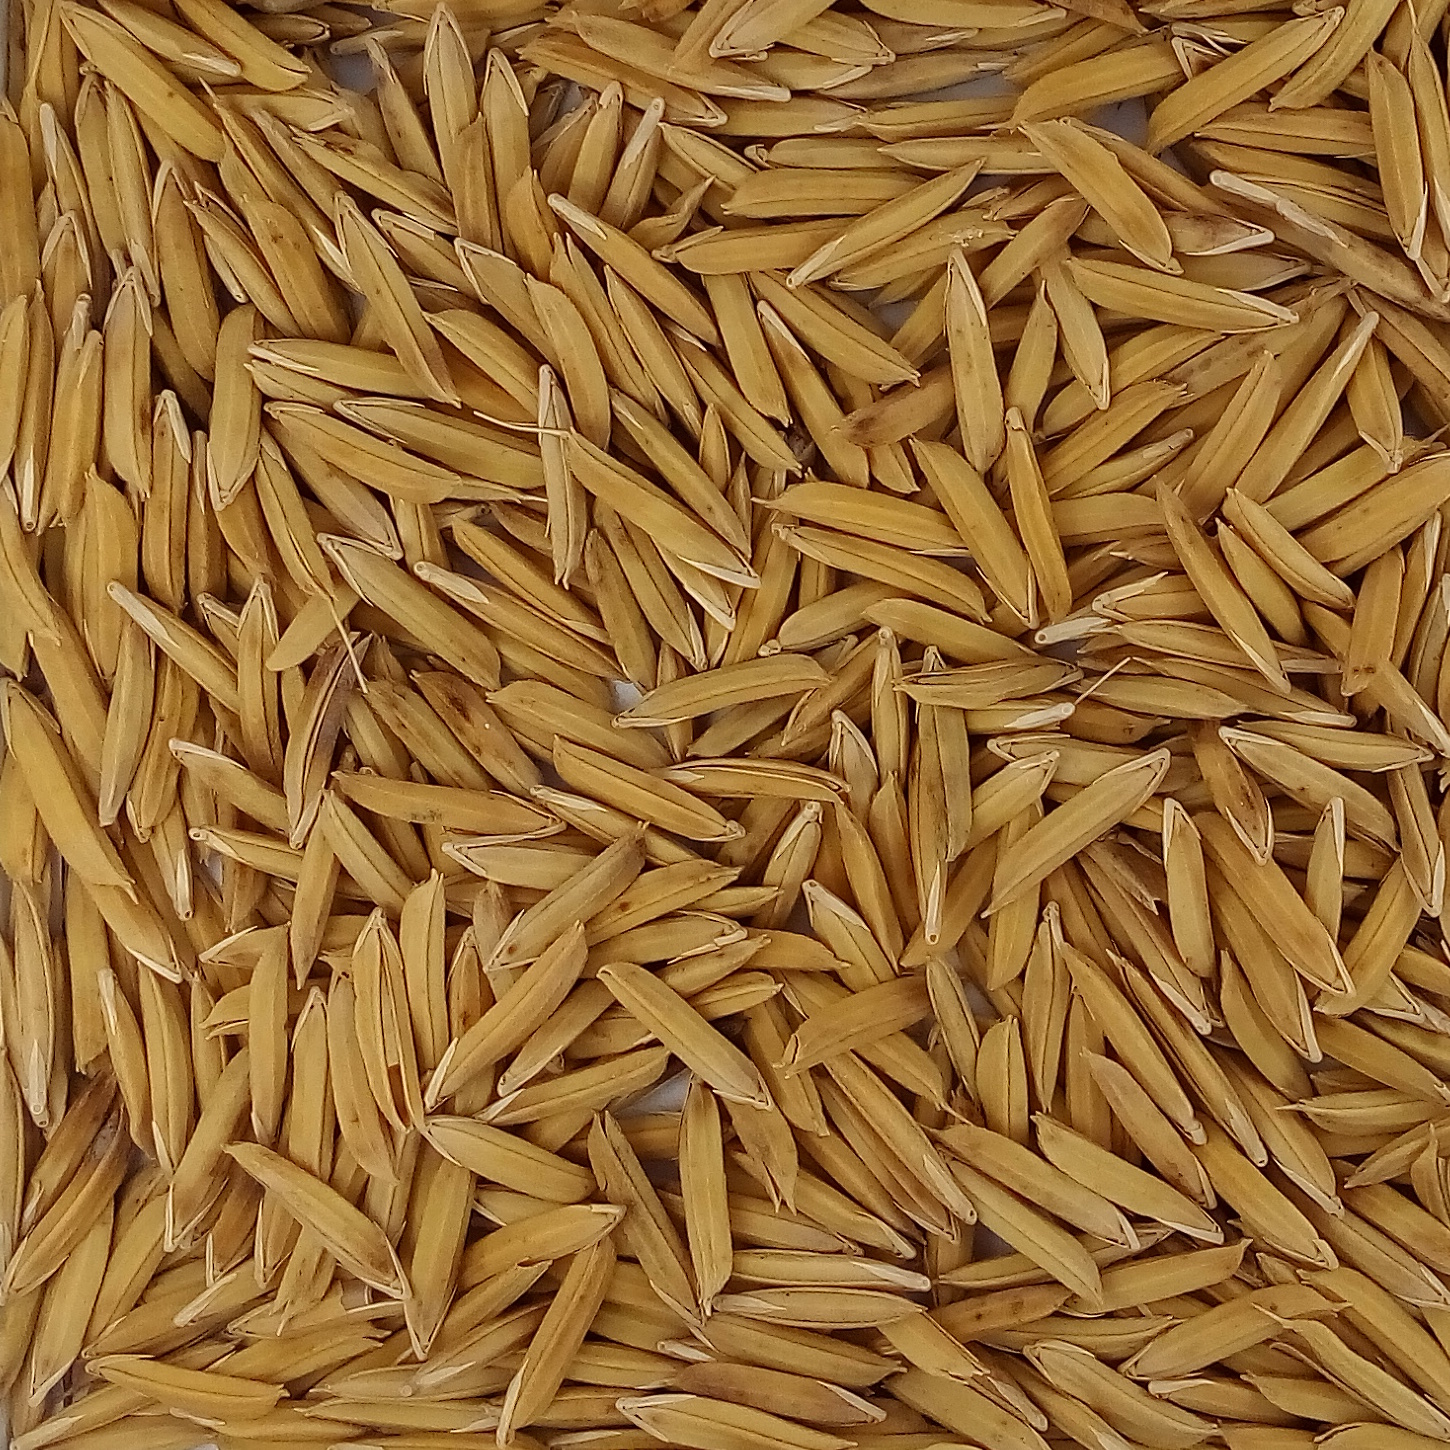
Rice seed variety: 1121